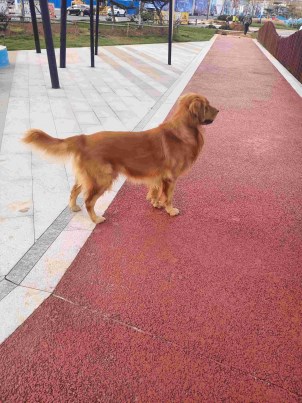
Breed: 5355-n000126-golden_retriever